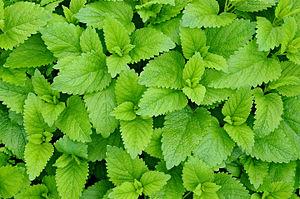
Feuilles de mélisse officinale (Melissa officinalis), dans un jardin, France.